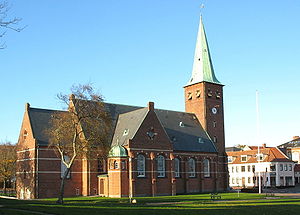
Skive Kommune / Billeder
Skive Kirke. Norsk bokmål: Skive kirke.
Skive Kommune er en kommune i Region Midtjylland efter Kommunalreformen i 2007. Allerede den 15. november 2005 blev kommunalbestyrelsen valgt, med venstremanden Flemming Eskildsen som formand for sammenlægningsudvalget og kommende borgmester.